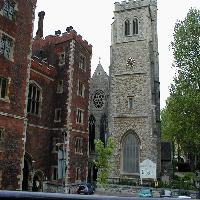
Weather: cloudy or overcast